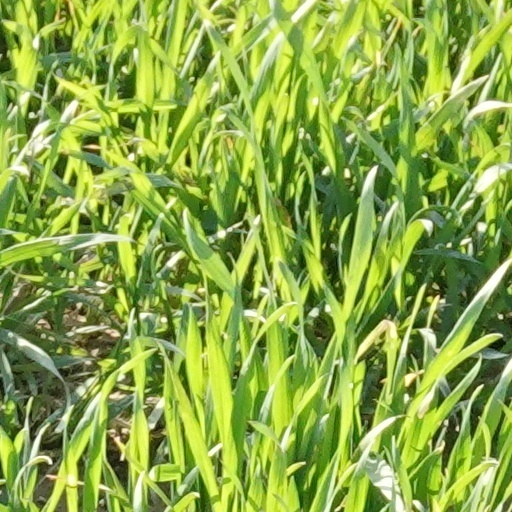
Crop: wheat